Pol Pot

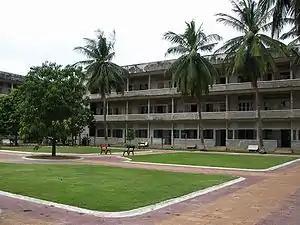
The Tuol Sleng School, also known as S-21, where those regarded as enemies of the government were tortured and killed

In early 1972, Pol Pot embarked on his first tour of the Marxist-controlled areas across Cambodia. In these areas, called "liberated zones", corruption was stamped out, gambling was banned, and alcohol and extramarital affairs were discouraged. From 1970 to 1971, the Khmer Rouge had generally sought to cultivate good relations with the inhabitants, organising local elections and assemblies. Some people regarded as hostile to the movement were executed, although this was uncommon. Private motor transport was requisitioned. Wealthier peasants had their land redistributed so that by the end of 1972, all families living in the Marxist-controlled areas possessed an equal amount of land. The poorest strata of Cambodian society benefited from these reforms.